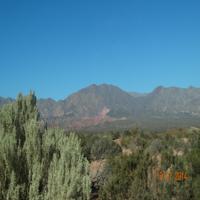
Weather: sun or clear